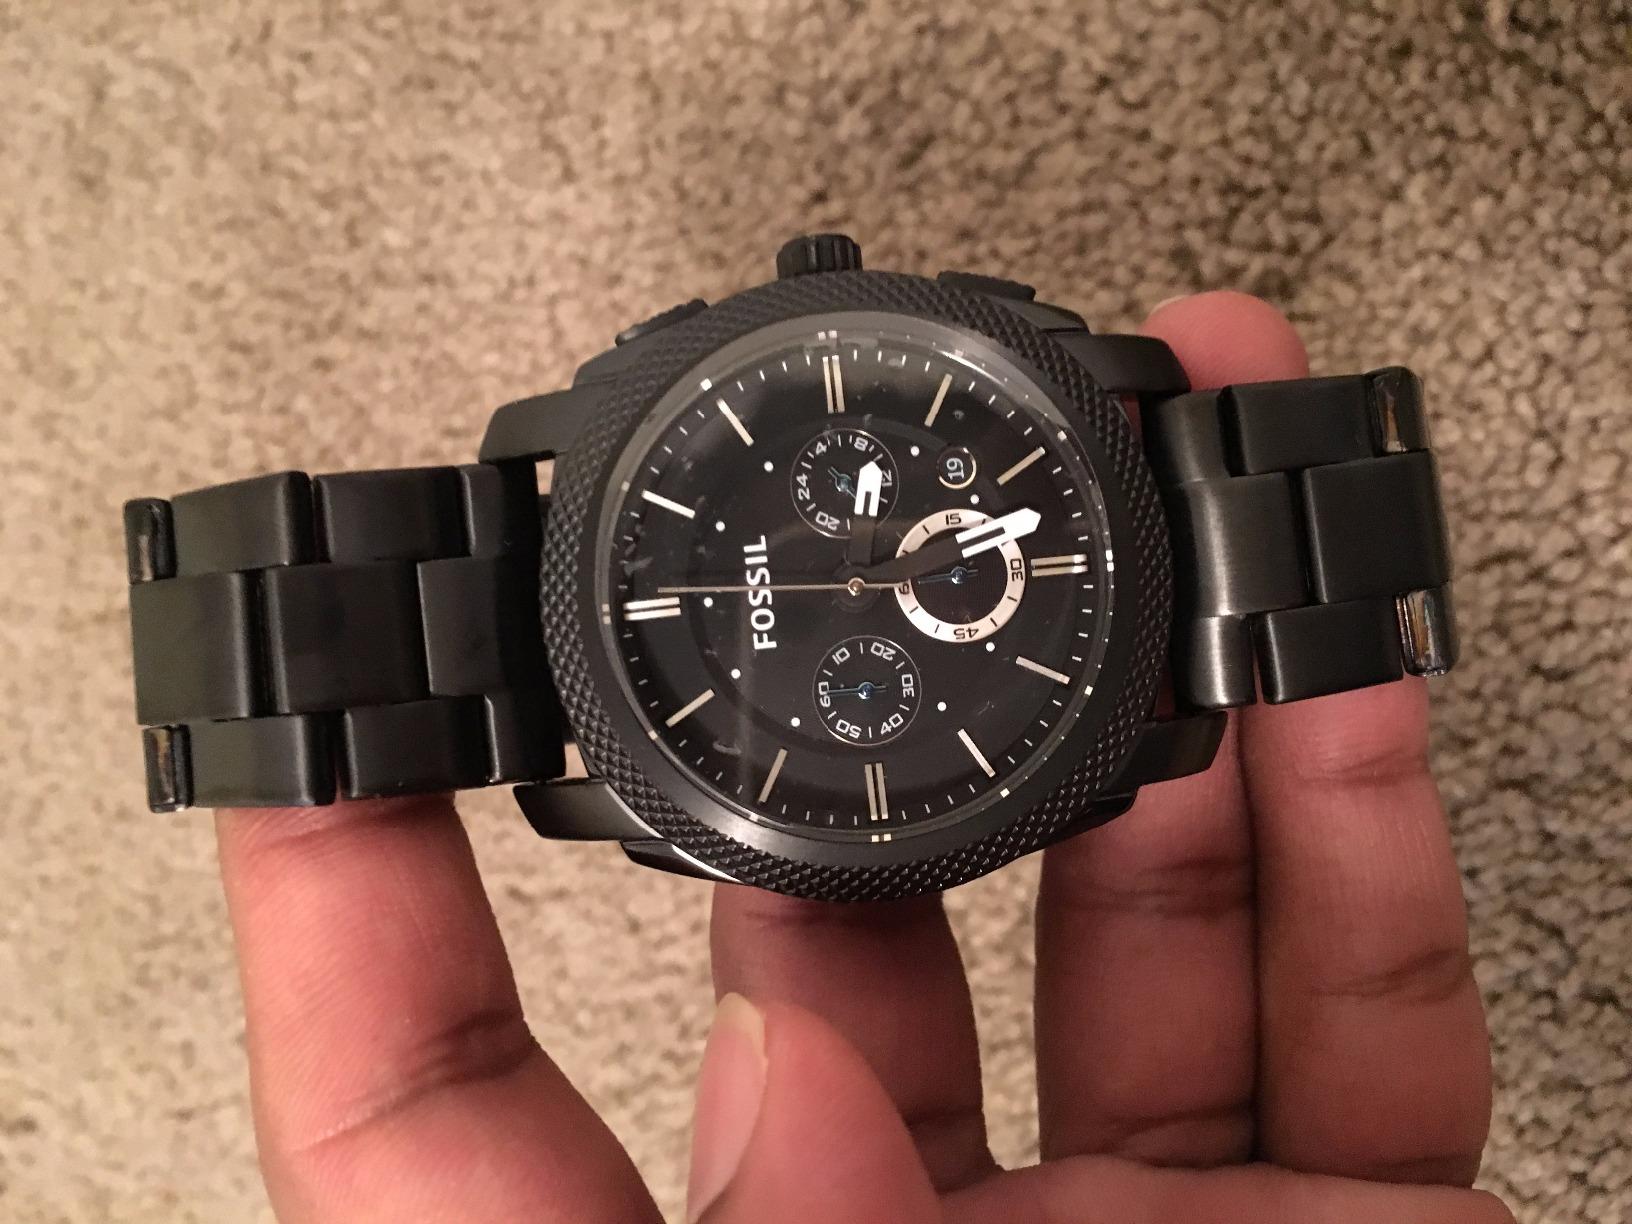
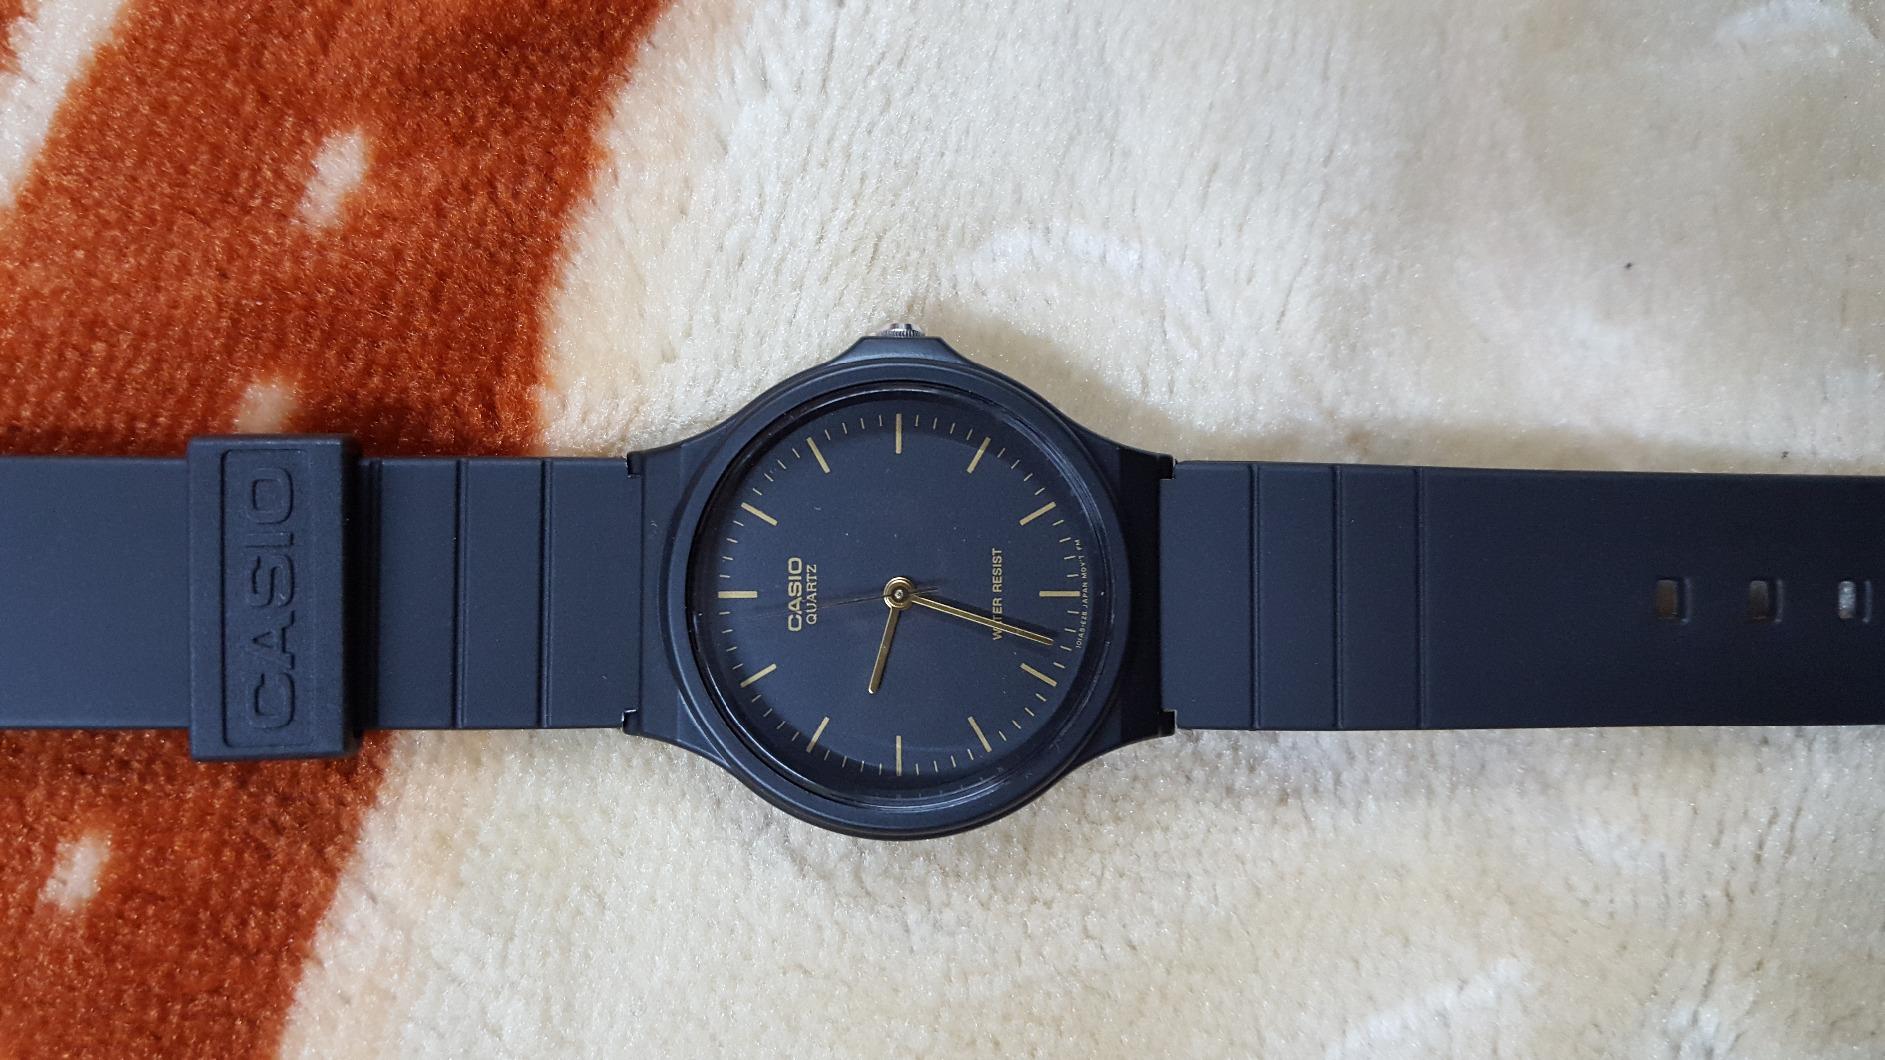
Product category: accessories_watch
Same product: no